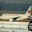
Label: airplane